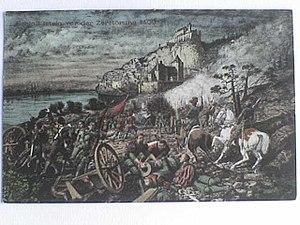
Super peinture montrant l'arrivée des soldats bâlois au Château d'Istein avant sa prise et sa destruction.
Efringen-Kirchen est une commune allemande du Bade-Wurtemberg, située dans l'arrondissement de Lörrach. Depuis 1974 elle est formée de neuf localités dont Istein et Huttingen, ou encore Mappach.